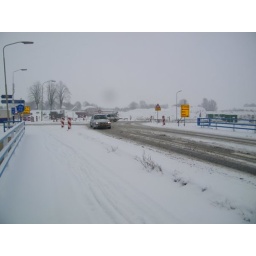
gemaakt door marco sportel in winschoten otterlaan / wezelaan en depo van rijkswaterstaat